Holzminden prisoner-of-war camp

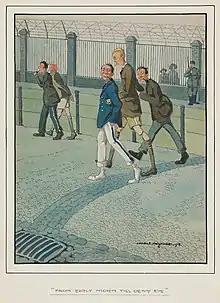
"From Early Morn to Dewy Eve": cartoon by James Whale of prisoners exercising on the parade ground

One deprivation suffered by the prisoners was a poor diet, although again this must be seen in context: as a result of the economic blockade of Germany, little food was available locally even for the civilian population. Prisoners were able to supplement their diet with the contents of parcels sent by their families at home and by the Red Cross and other humanitarian organisations. As a result, they were often better fed than the Germans. Prisoners were often able to use items of food to bribe their guards in return for lenient treatment or contraband equipment; while at other times they made a point of taunting their captors with the superiority of their material welfare, for example by drawing their full ration of German black bread only to burn it. Before the prisoners left the camp in December 1918, they made a bonfire of the furniture and everything else combustible: "it was a splendid sight and the Germans could only stand by helplessly, condemning the waste".